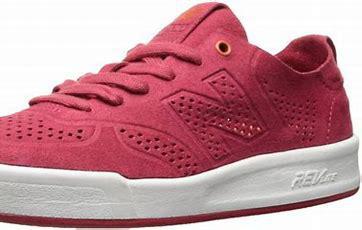
Brand: New
Model: Balance New Balance 300 Series